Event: Nepal Earthquake
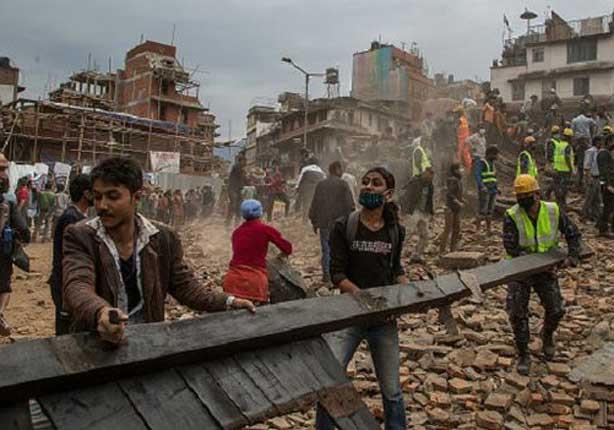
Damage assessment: damage